Miss Grand Thailand

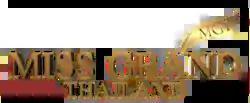

Miss Grand Thailand ("") is an annual Thai beauty pageant that began in 2013 to select a representative for Miss Grand International. The pageant has been owned by Nawat Itsaragrisil since its inception and was originally broadcast on Channel 7 from 2013 – 2019. In 2020 it moved to One 31, then only on the social media livestream since 2022.